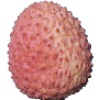
Label: lychee